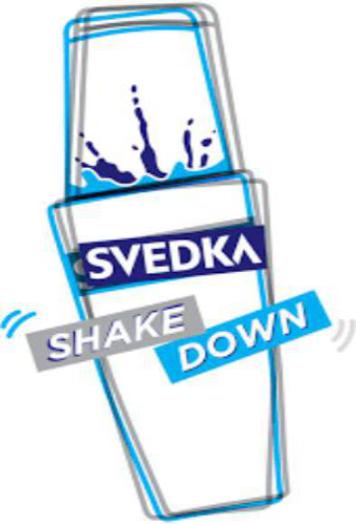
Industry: Food